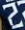
Number: 2